Nigel Bowen

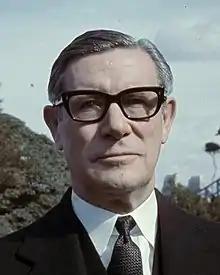
Bowen in 1971

Sir Nigel Hubert Bowen, (26 May 1911 – 27 September 1994) was an Australian lawyer, politician and judge. He was a member of the Liberal Party and served in the House of Representatives from 1964 to 1973, representing the New South Wales seat of Parramatta. He held senior ministerial office in multiple Coalition governments, serving as Attorney-General (1966–1969, 1971), Minister for Education and Science (1969–1971), and Minister for Foreign Affairs (1971–1972). After the Coalition lost the 1972 election he was an unsuccessful candidate to replace William McMahon as Liberal leader, losing to Billy Snedden by a single vote. After leaving politics he served as the inaugural chief justice of the Federal Court of Australia (1976–1990).